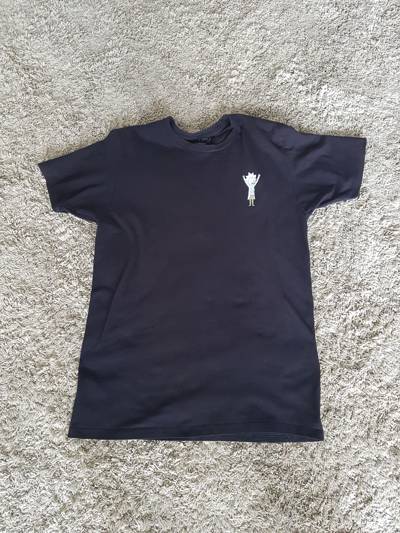
Waste category: clothes